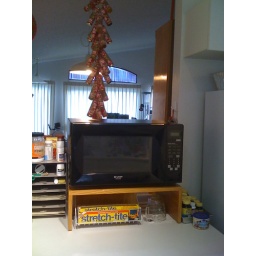
Elevated wooden microwave oven platform with plastic wrap tray beneath (4)